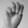
ASL letter: M